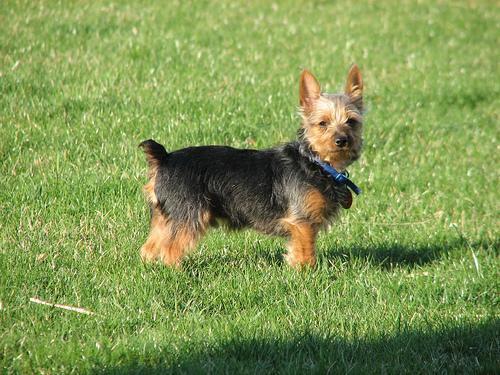
silky_terrier